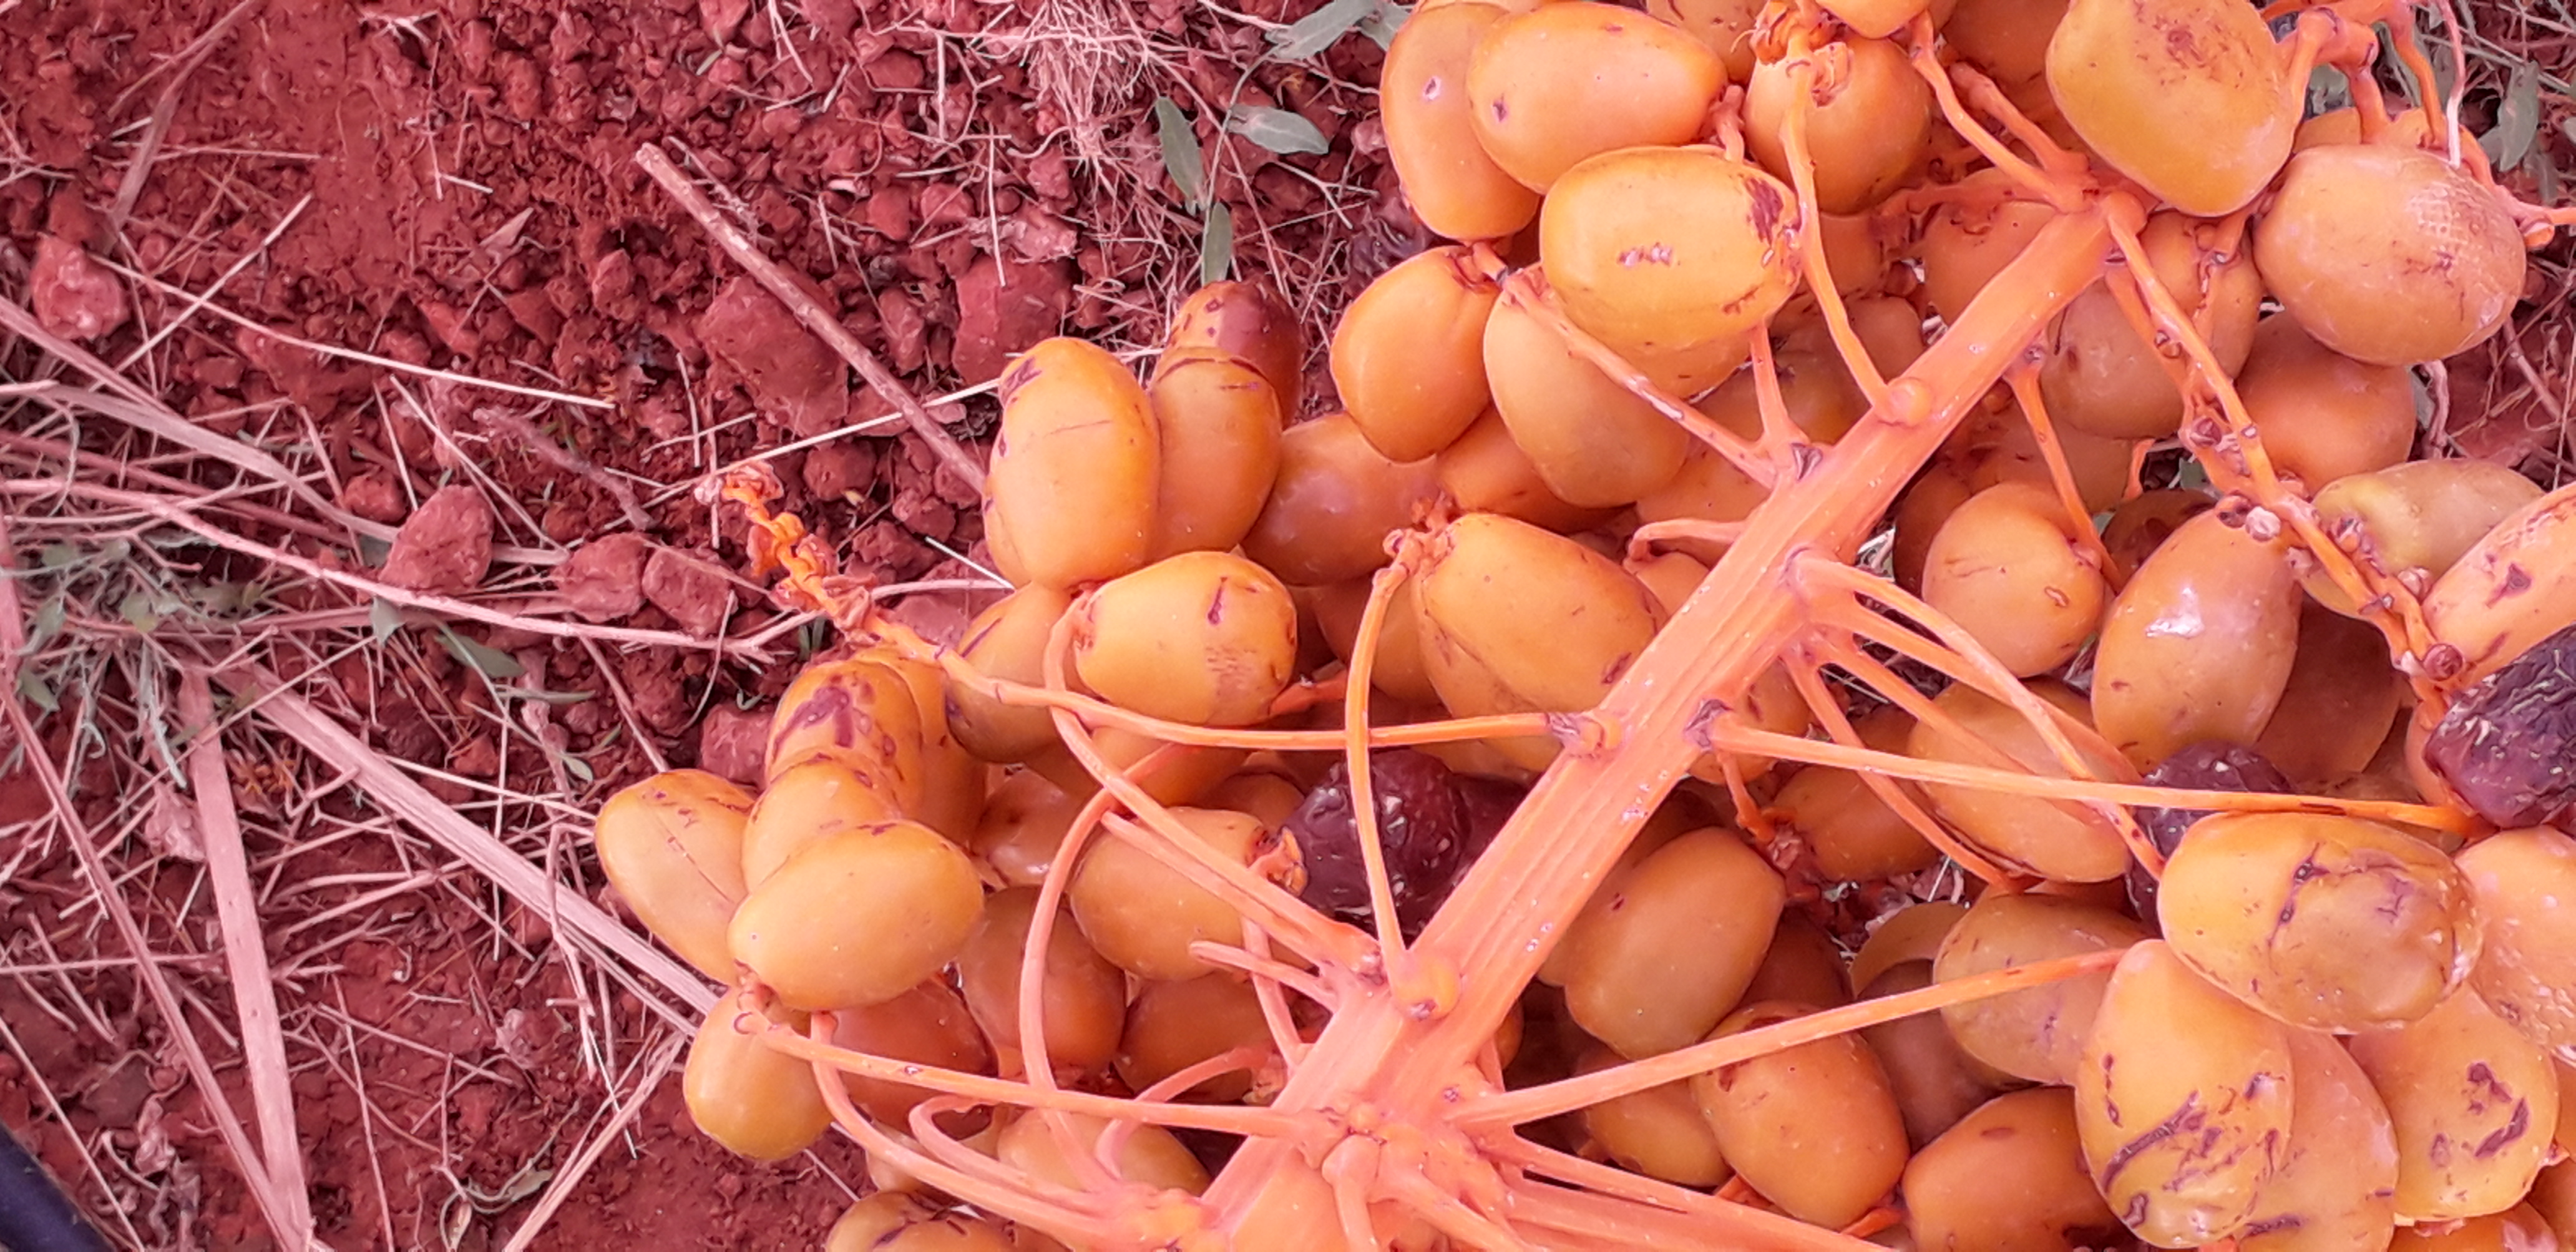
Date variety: Boufagous